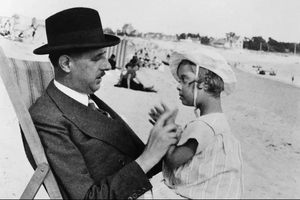
Charles de Gaulle [ ʃaʁl də ɡol], communément appelé le général de Gaulle ou parfois simplement le Général, né le 22 novembre 1890 à Lille et mort le 9 novembre 1970 à Colombey-les-Deux-Églises, est un militaire, résistant, homme d'État et écrivain français.
Anne de Gaulle est la fille benjamine du général Charles de Gaulle et de son épouse Yvonne.